History of the Japanese in Houston

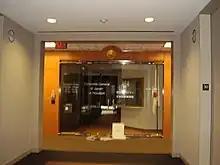
Consulate-General of Japan in Houston

The Consulate-General of Japan in Houston is located in 2 Houston Center in Downtown Houston. The consulate serves Texas and Oklahoma.